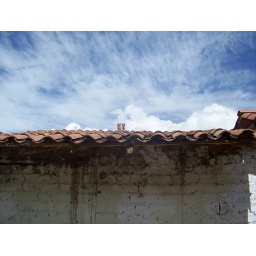
A tipical house in Cusco, Can you see the bulls on the roof, the think it brings wealth and prosperity.